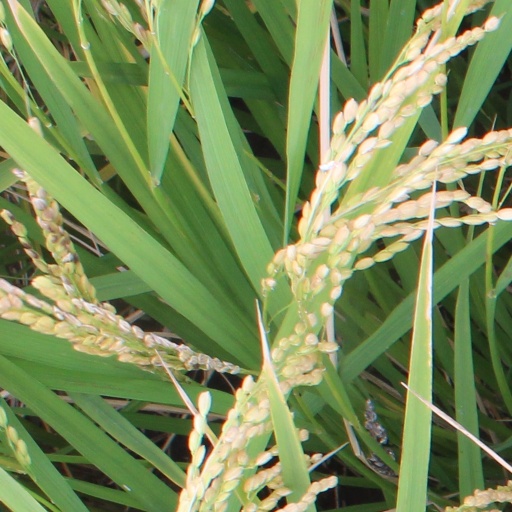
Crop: rice